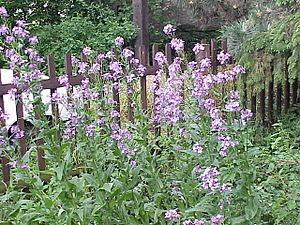
La julienne des dames est une plante à fleurs pourpres, parfois blanches, de la famille des Brassicaceae.